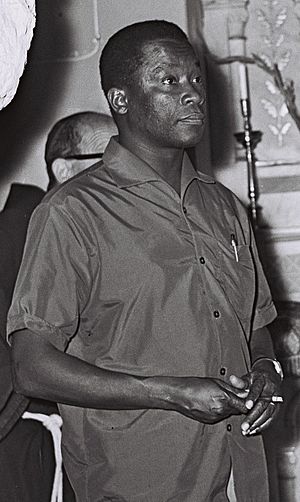
Gabriel Lisette
Gabriel Francisco Lisette, regeringschef i Tchad 14. maj 1957- 11. februar 1959.